Russel S. Smart

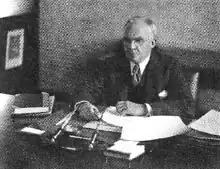
Russel S. Smart, c. 1928, in his Ottawa office

Russel Sutherland Smart, (June 20, 1885 – May 18, 1945) was a Canadian intellectual property lawyer who founded the law firm Smart & Biggar.